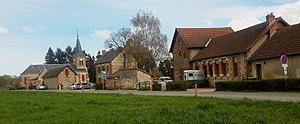
Vue générale de Saint-Christophe (Allier), France.
Saint-Christophe est une commune française, située dans le département de l'Allier en région Auvergne-Rhône-Alpes. Elle fait partie de l'aire urbaine de Vichy.